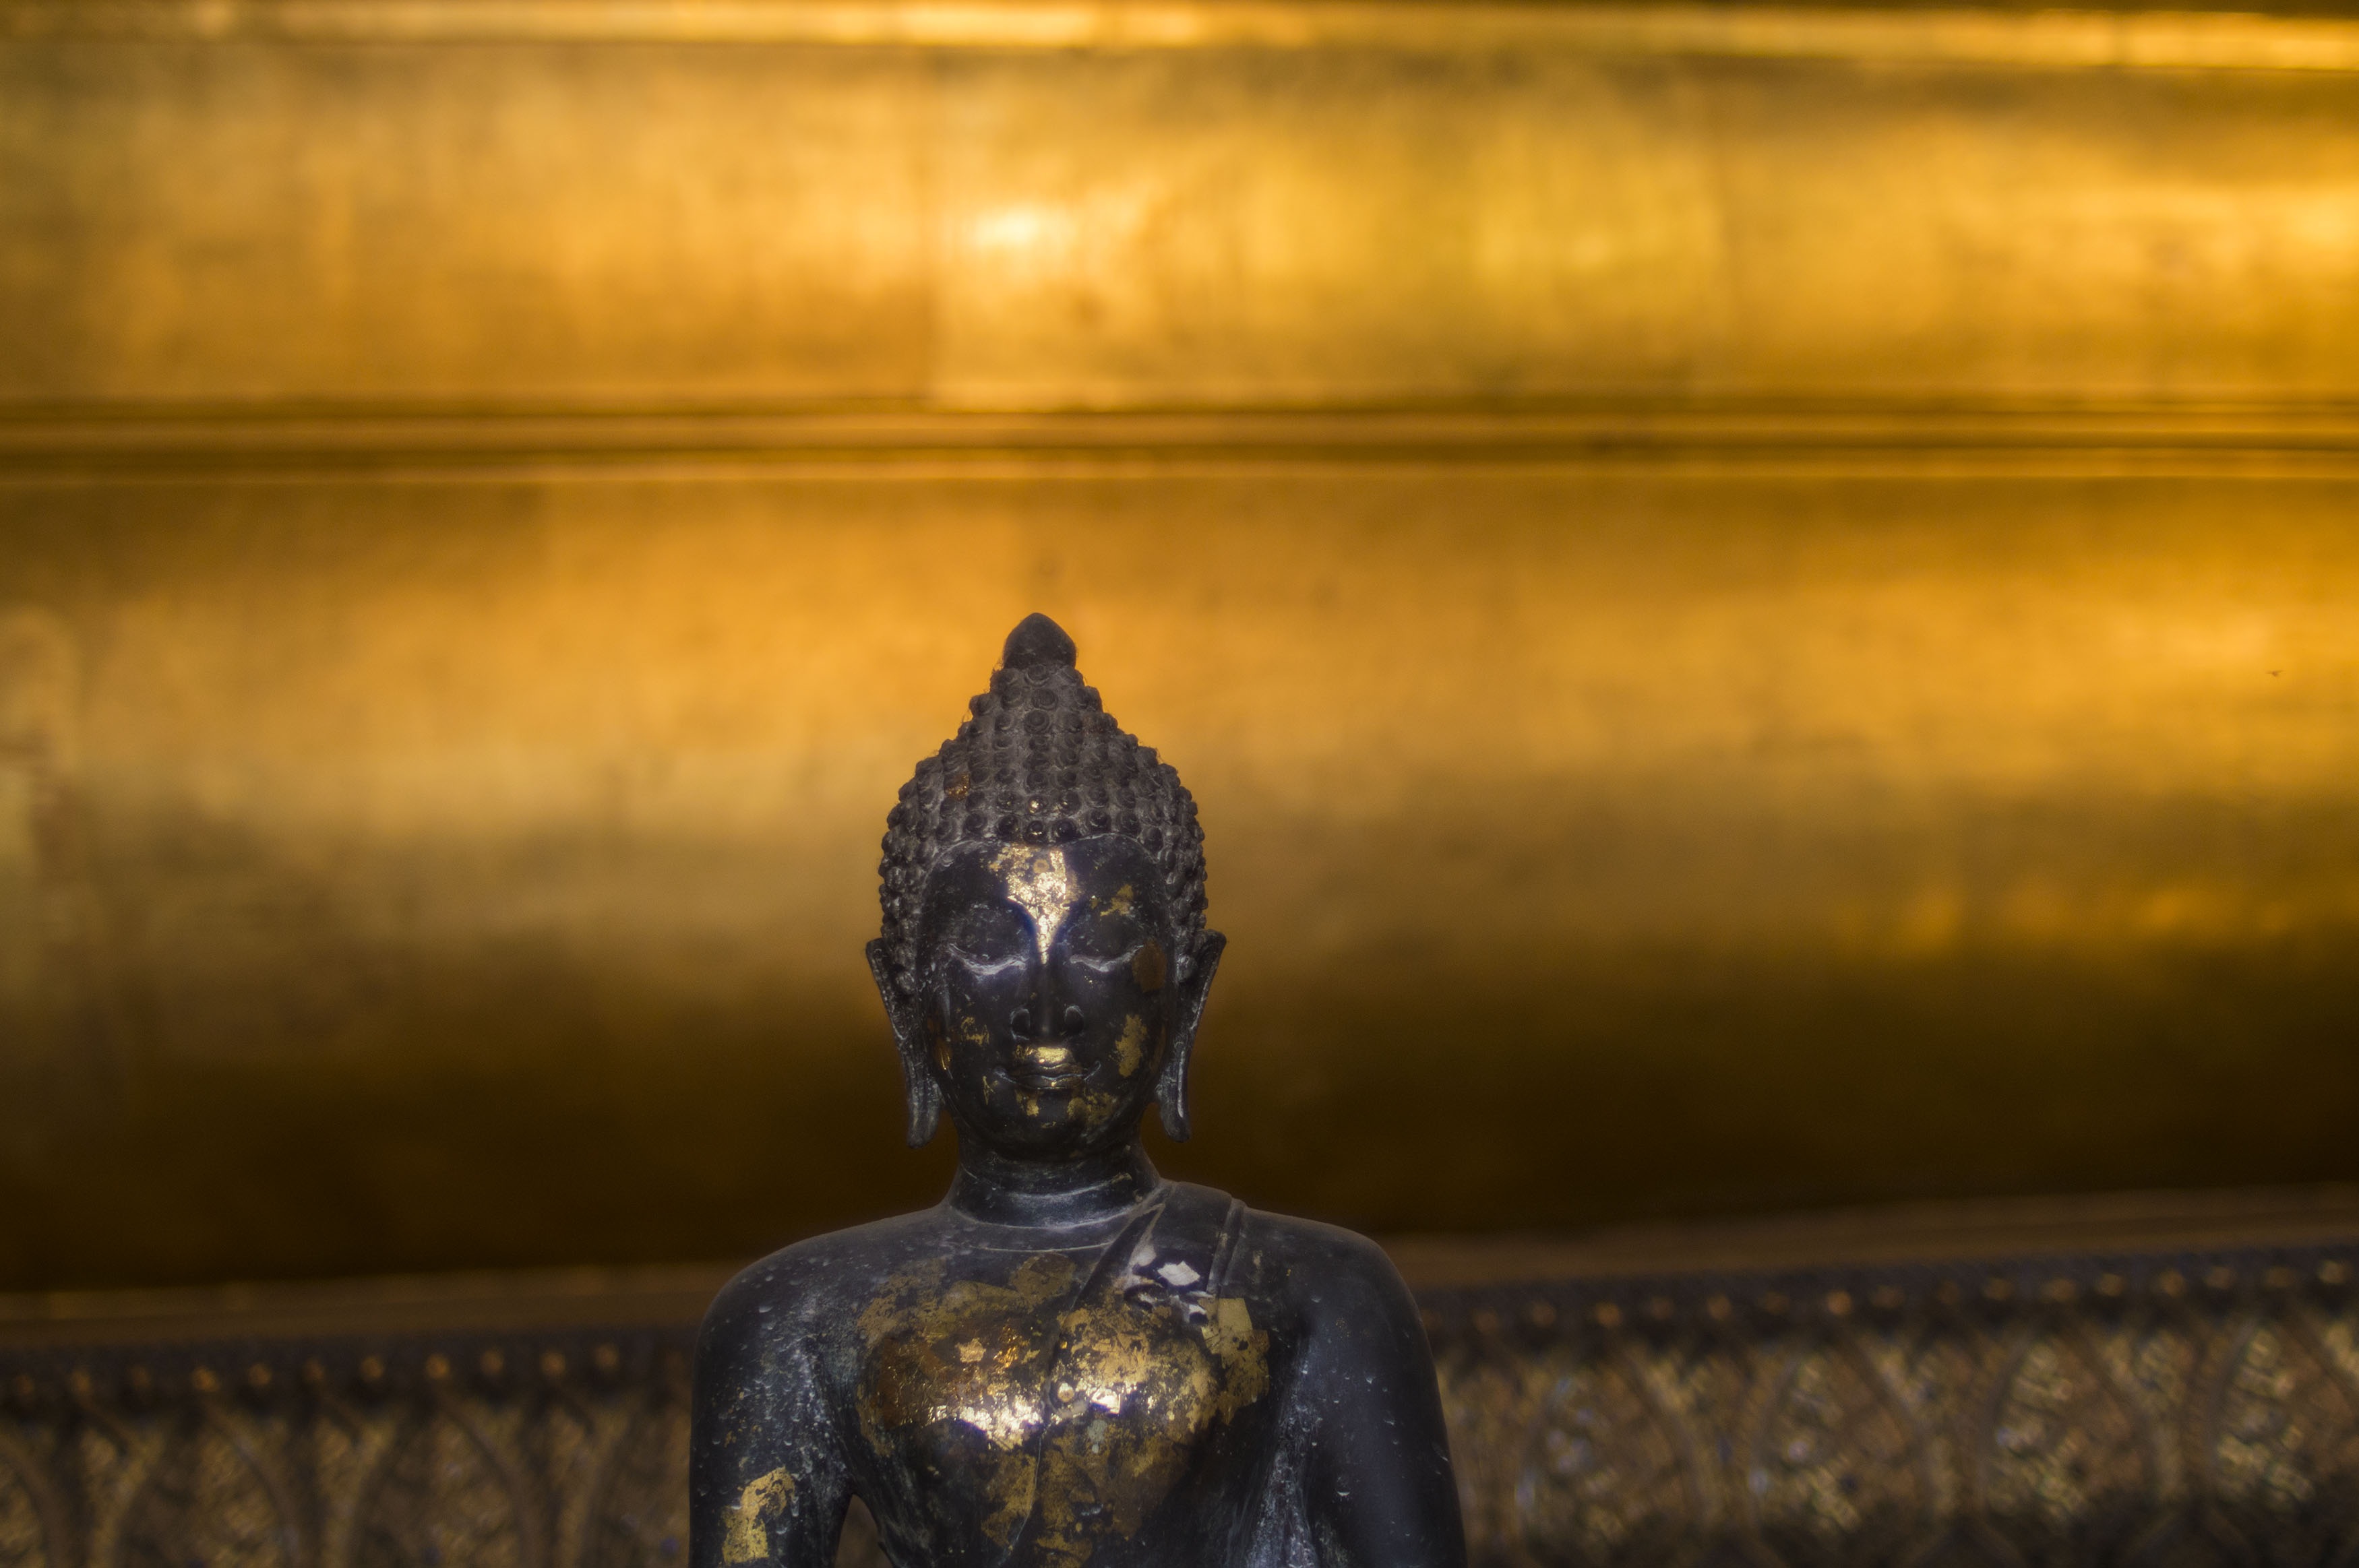
architecture, old, monument, tourist, travel, statue, golden, reflection, symbol, buddhist, buddhism, religion, asia, landmark, darkness, tourism, thailand, sculpture, religious, art, meditation, temple, faith, buddha, culture, history, bangkok, carving, oriental, thai, traditional, wat, spirituality, ancient history